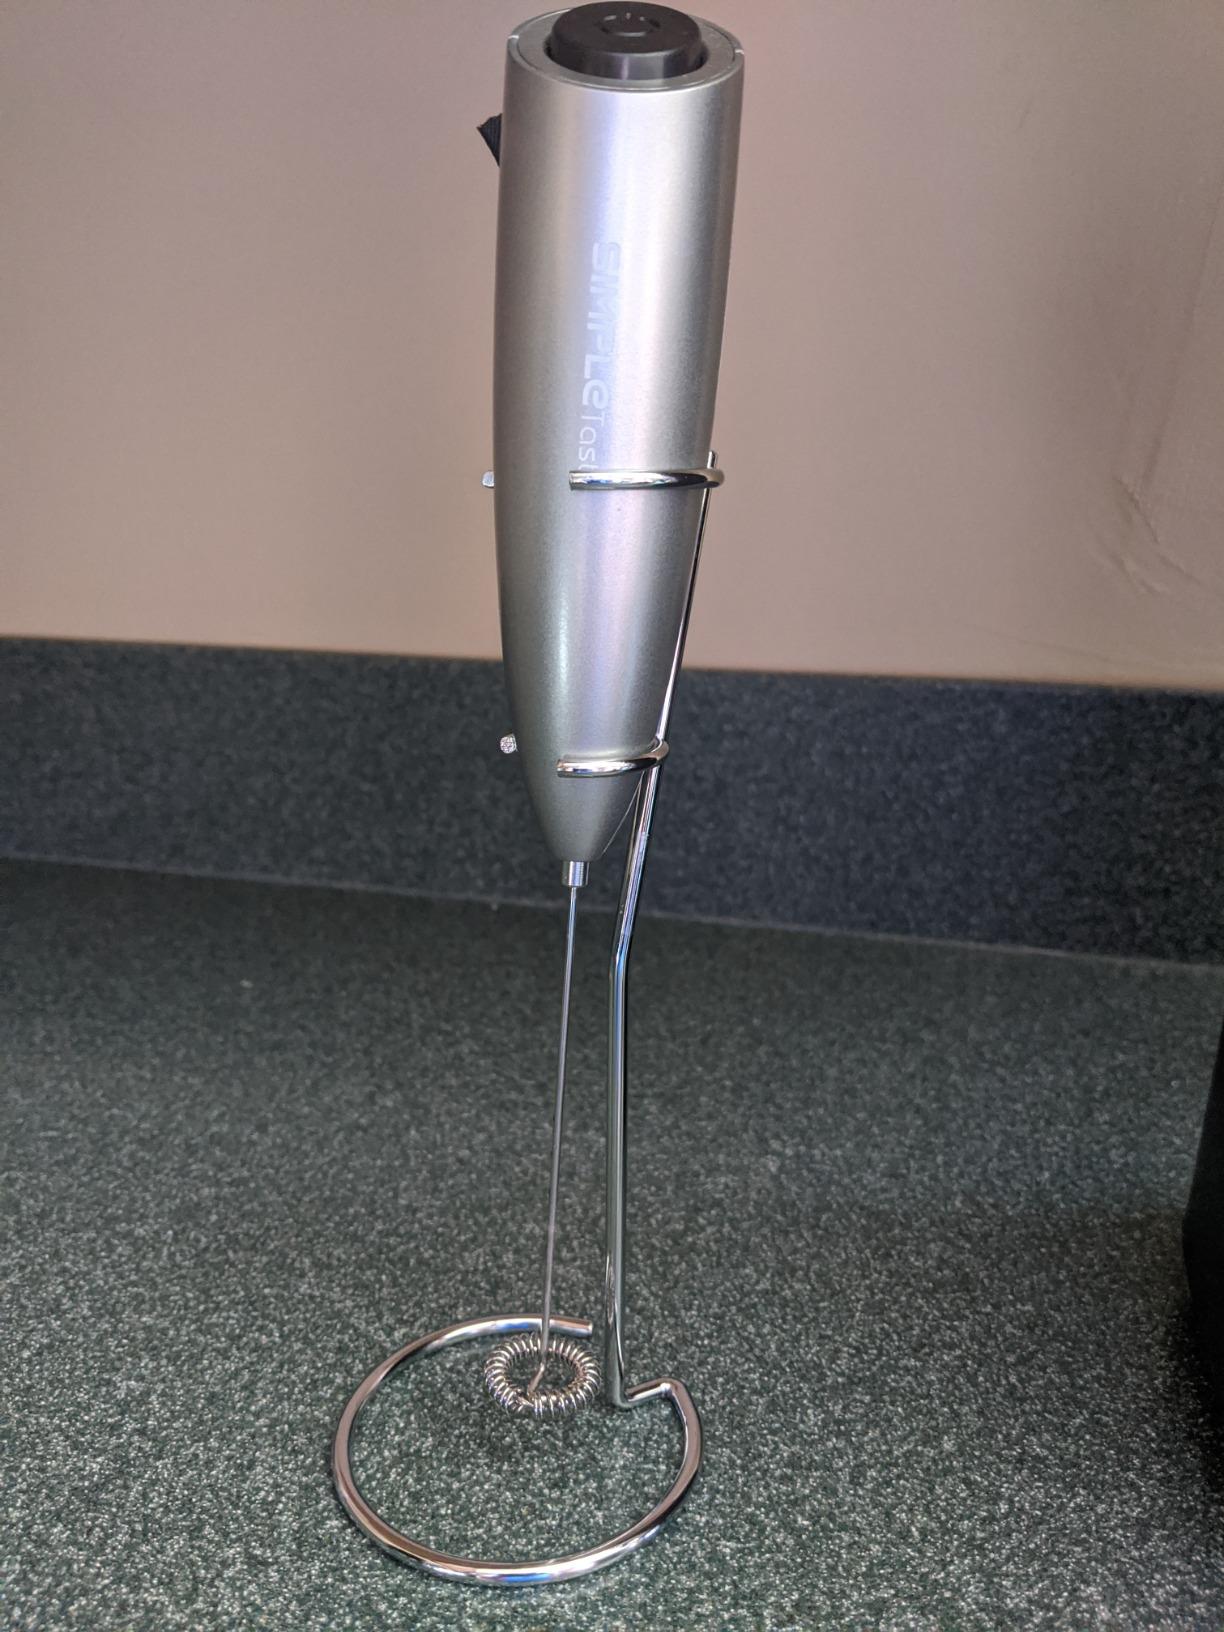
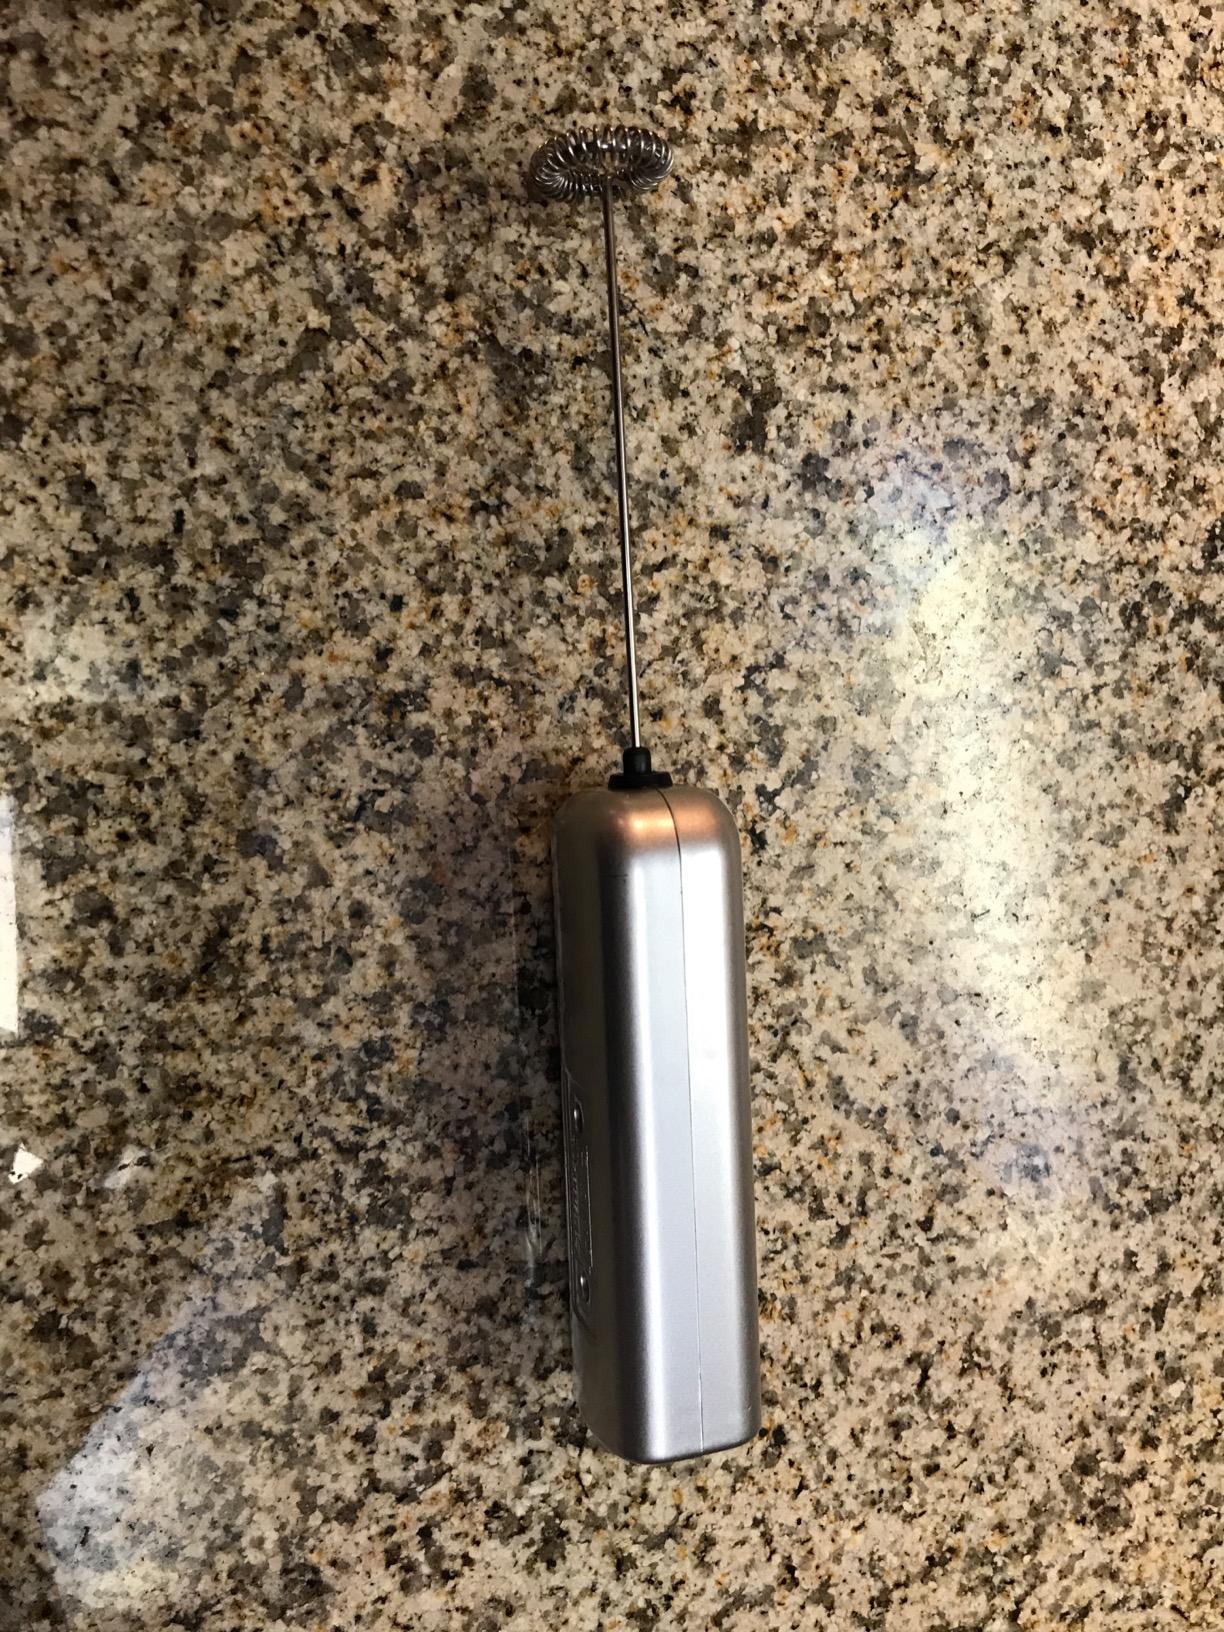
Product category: items_mixer
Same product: no